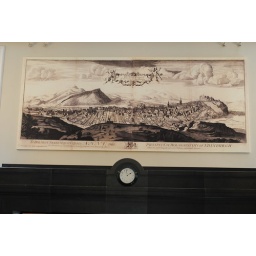
Thats the castle there on the top of the hill on the right. This is in the National Library.